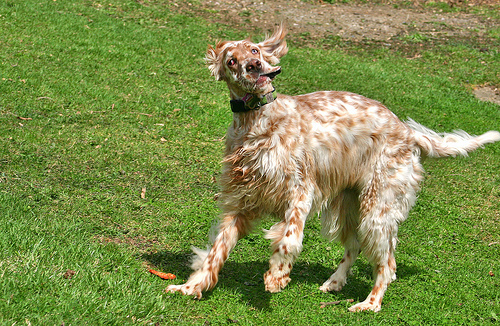
Animal: dog
Breed: english_setter